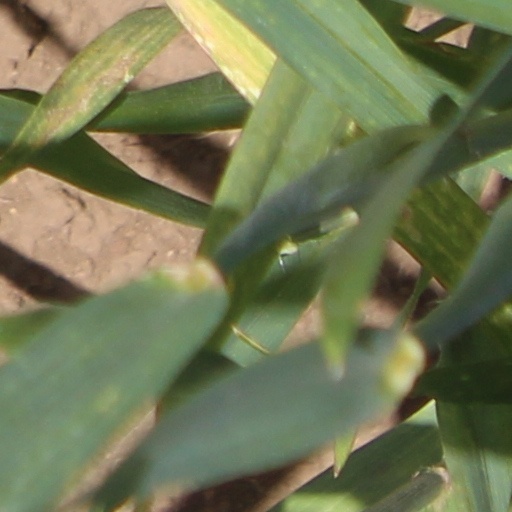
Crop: wheat